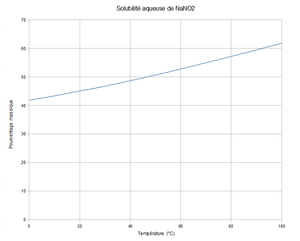
Le nitrite de sodium, de formule NaNO₂, est le nitrite le plus important dans l'industrie chimique. Son code est E250.